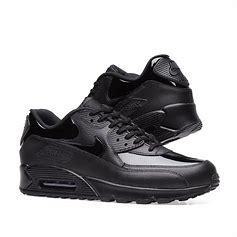
Brand: Nike
Model: Air Max 90 Leather